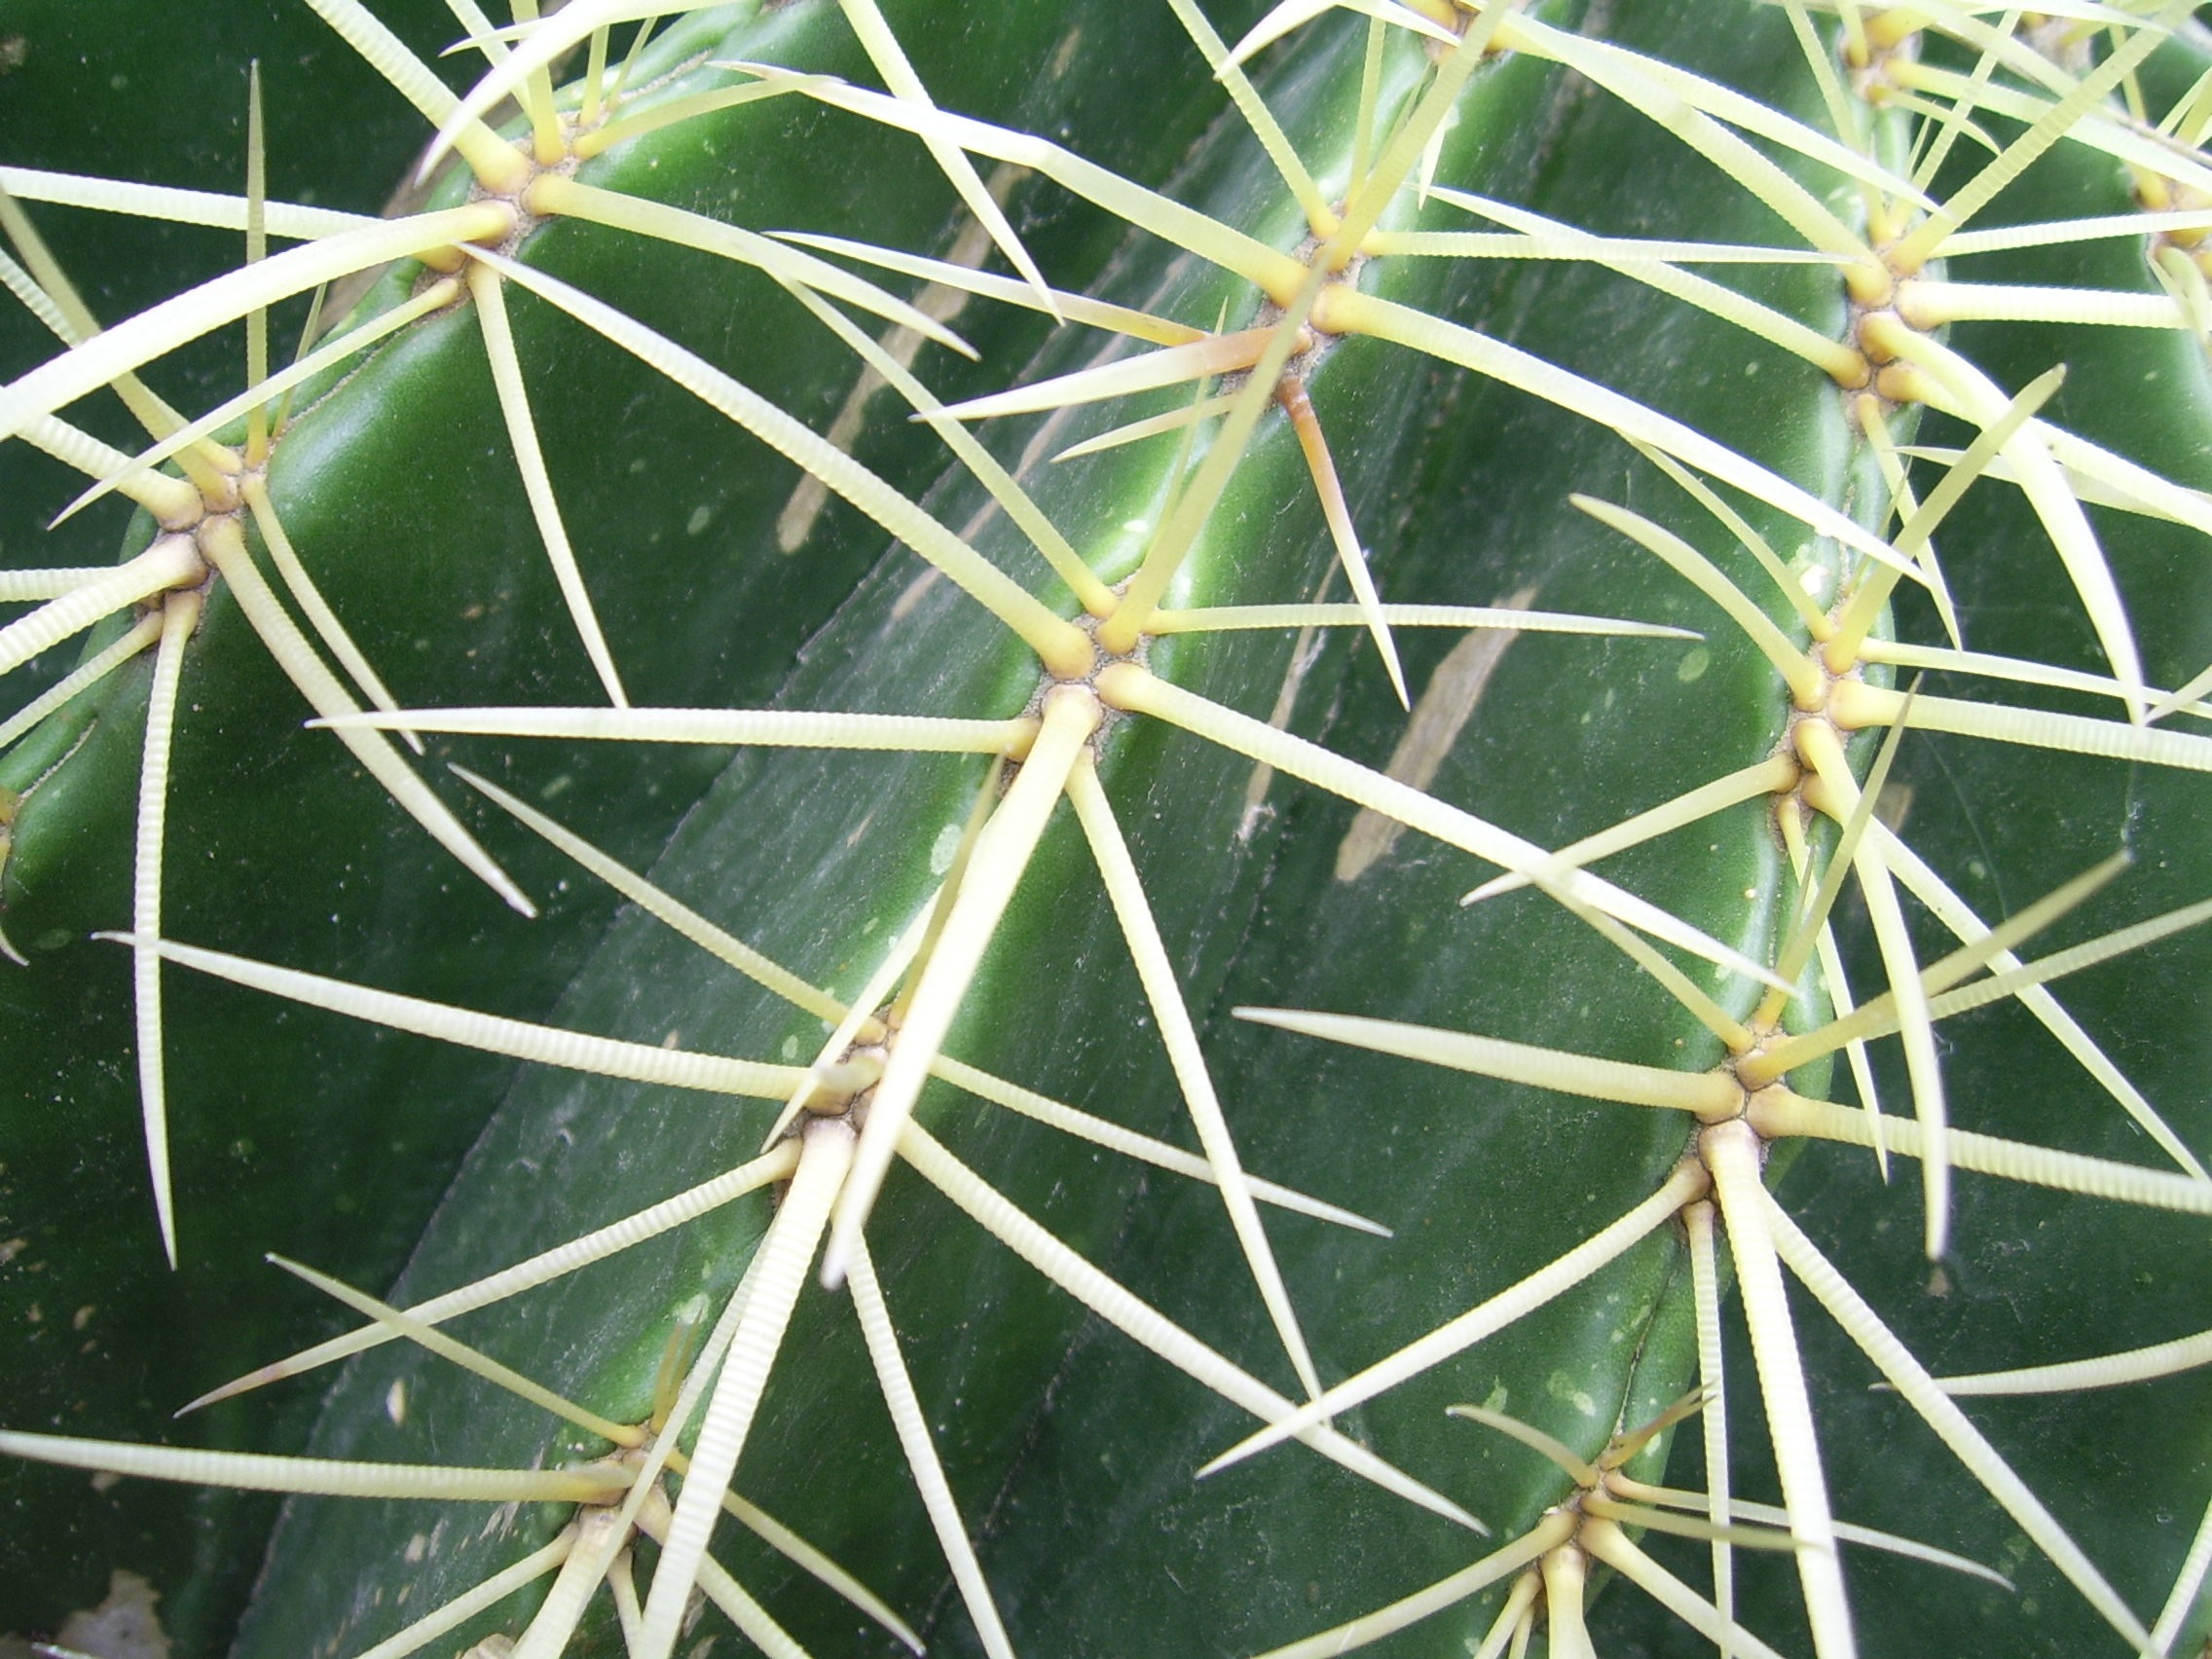
prickly, cactus, sharp, needle, growth, plant, stem, desert, flower, dry, green, grow, natural, botany, succulent, garden, cacti, flora, botanical, spike, greenery, houseplant, spine, thorns, agave, caryophyllales, herbal, flowering plant, plant stem, land plant, thorns spines and prickles, hedgehog cactus, san pedro cactus, golden ball cactus